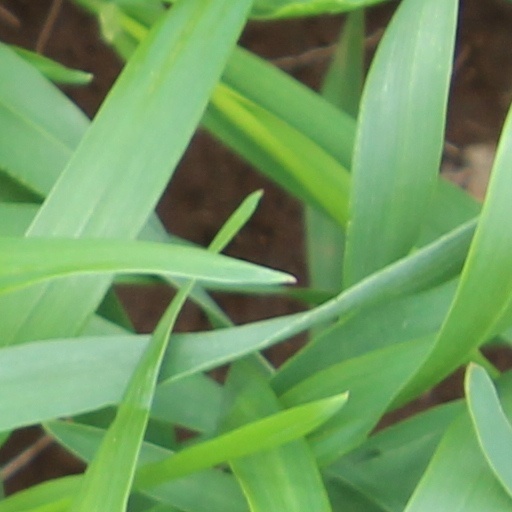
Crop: wheat